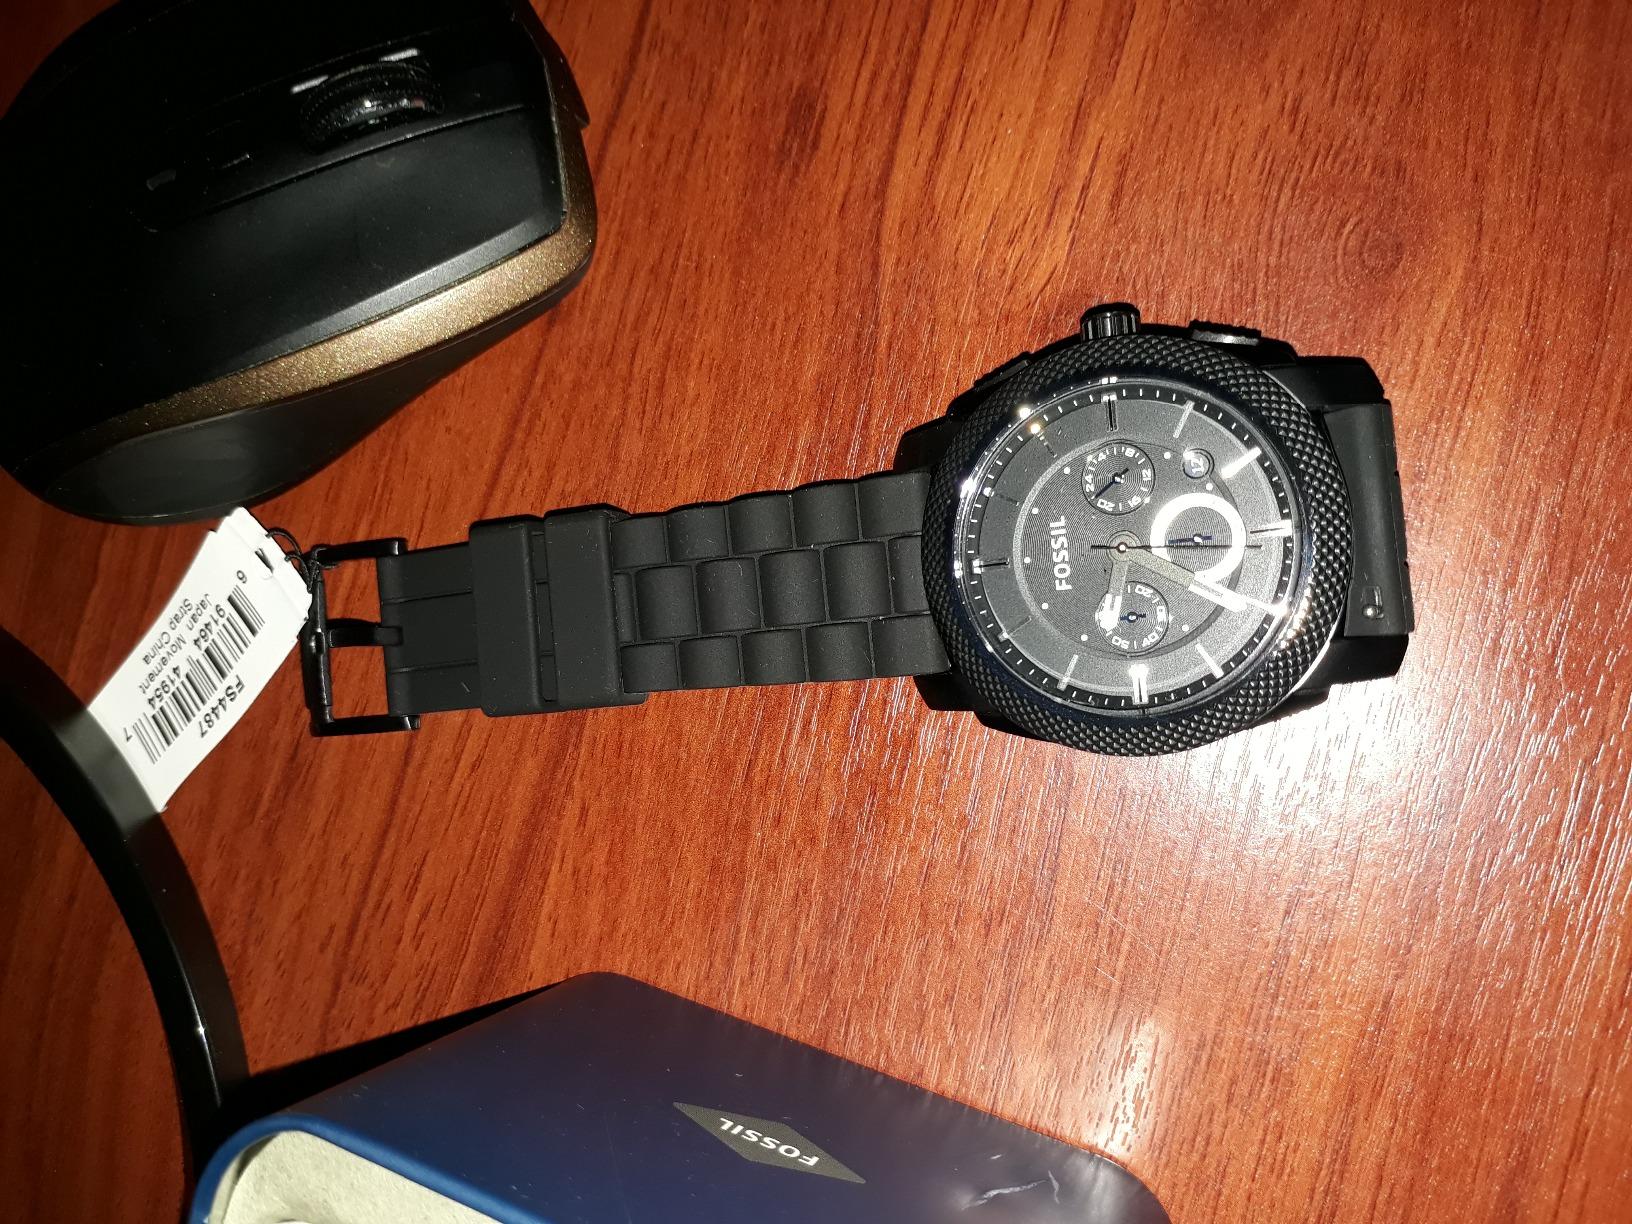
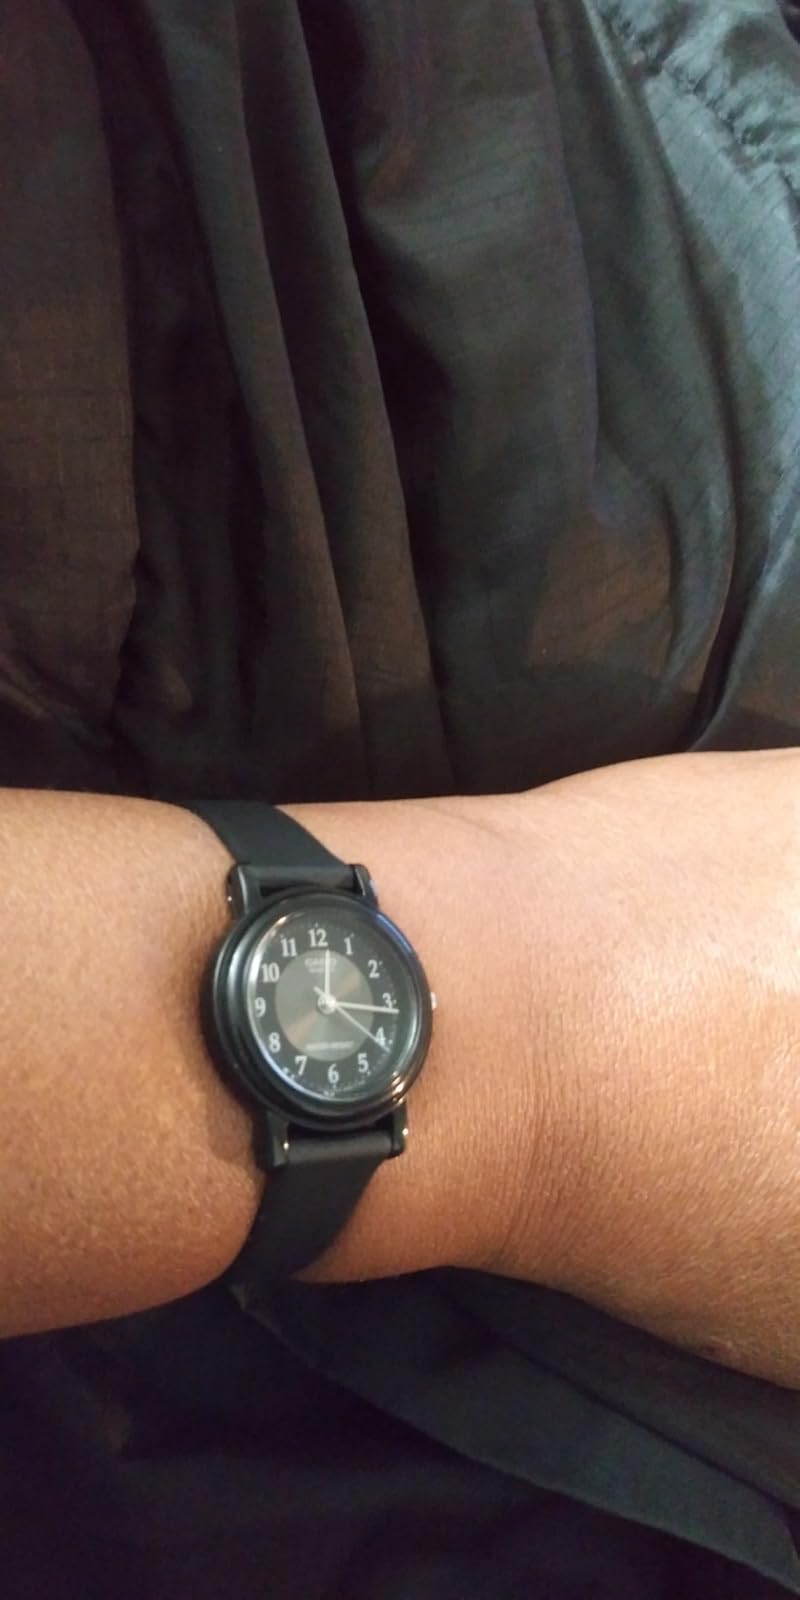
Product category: accessories_watch
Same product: no